Culture of Alberta

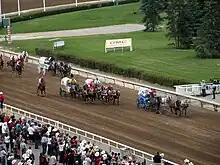
Chuckwagon racing at the Calgary Stampede

Calgary and Edmonton have likewise competed against one another in hockey since the 1890s. Teams in senior leagues such as the Western Canada Hockey League, and junior leagues such as the Western Hockey League, played against one another for most of the 20th century. It was not until the 1980s, however, that both cities had professional teams that could sustain a rivalry. The Edmonton Oilers first played in the 1972–73 season of the World Hockey Association. After that league folded in the summer of 1979, the Oilers joined the NHL for the 1979–80 season. The Calgary Flames began life as the Atlanta Flames in the 1972–73 season of the National Hockey League, and after a group of Calgary businessmen bought the team, the club relocated to Calgary for the 1980–81 season. The Flames played their first three seasons in the Stampede Corral before moving to the Olympic Saddledome for the 1983–84 season. The golden age of the Flames-Oilers rivalry was the late 1980s, when the two teams were at the pinnacle of their power. During this era both clubs featured a balance of skill and toughness that resulted in many high-scoring, fight-filled games. From 1983 to 1990, the Stanley Cup Finals included either the Oilers or Flames. Since the 1980s, the teams have not been competitive simultaneously, which has meant that the rivalry has diminished to an extent. Edmonton last played in the Stanley Cup Finals in 2006, while Calgary last played in the Finals in 2004. Unquestionably the greatest sports star in Alberta's history is Wayne Gretzky, who played for the Edmonton Oilers from 1979 to 1988.